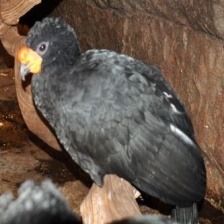
Species: WATTLED CURASSOW
Scientific name: CRAX GLOBULOSA